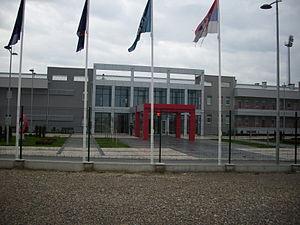
Stara Pazova est une ville et une municipalité de Serbie situées dans la province autonome de Voïvodine. Elles font partie du district de Syrmie. Au recensement de 2011, la ville comptait 18 429 habitants et la municipalité dont elle est le centre 65 508.
Le complexe ultramoderne à Stara Pazova qui porte le nom de la Maison du Football est le centre de Formation de la FSS >. Il est considéré comme l'un des plus modernes centres de formation au monde.